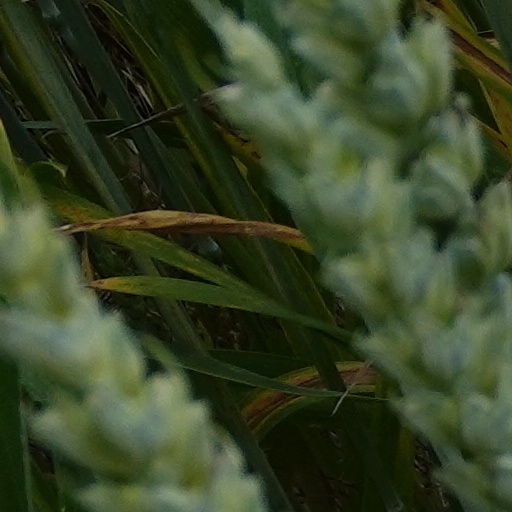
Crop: wheat